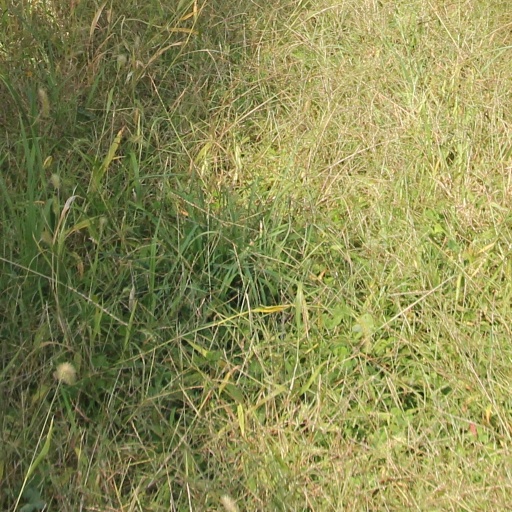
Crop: grape